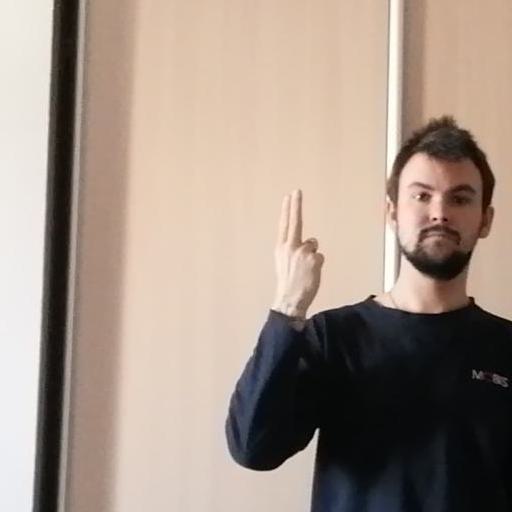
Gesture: two_up_inverted